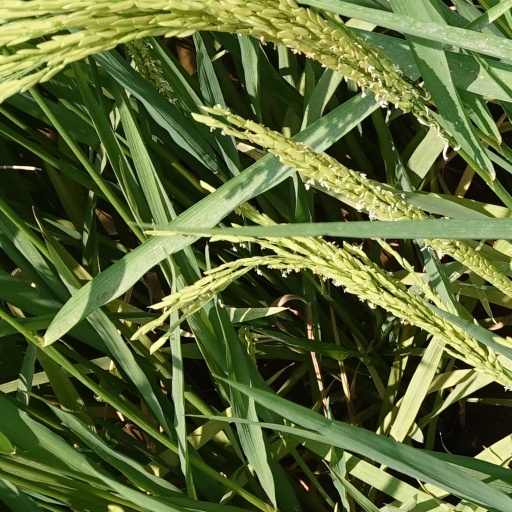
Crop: rice